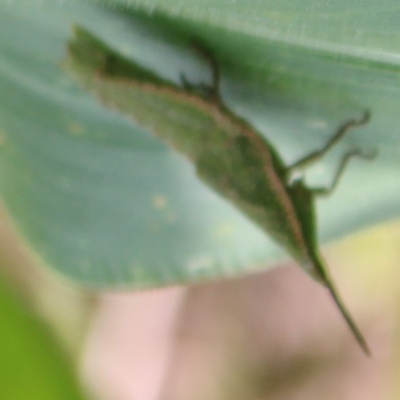
Crop: Maize
Condition: grasshoper